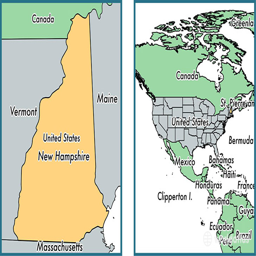
location of state on a map